Antonio Castellanos Mata

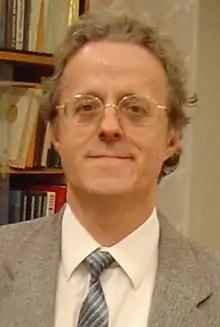
Antonio Castellanos Mata in 2004.

Antonio Castellanos Mata (7 March 1947 – 27 January 2016) was a Spanish physicist known for his works in the field of Electrohydrodynamics.